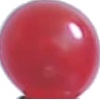
Label: redcurrant